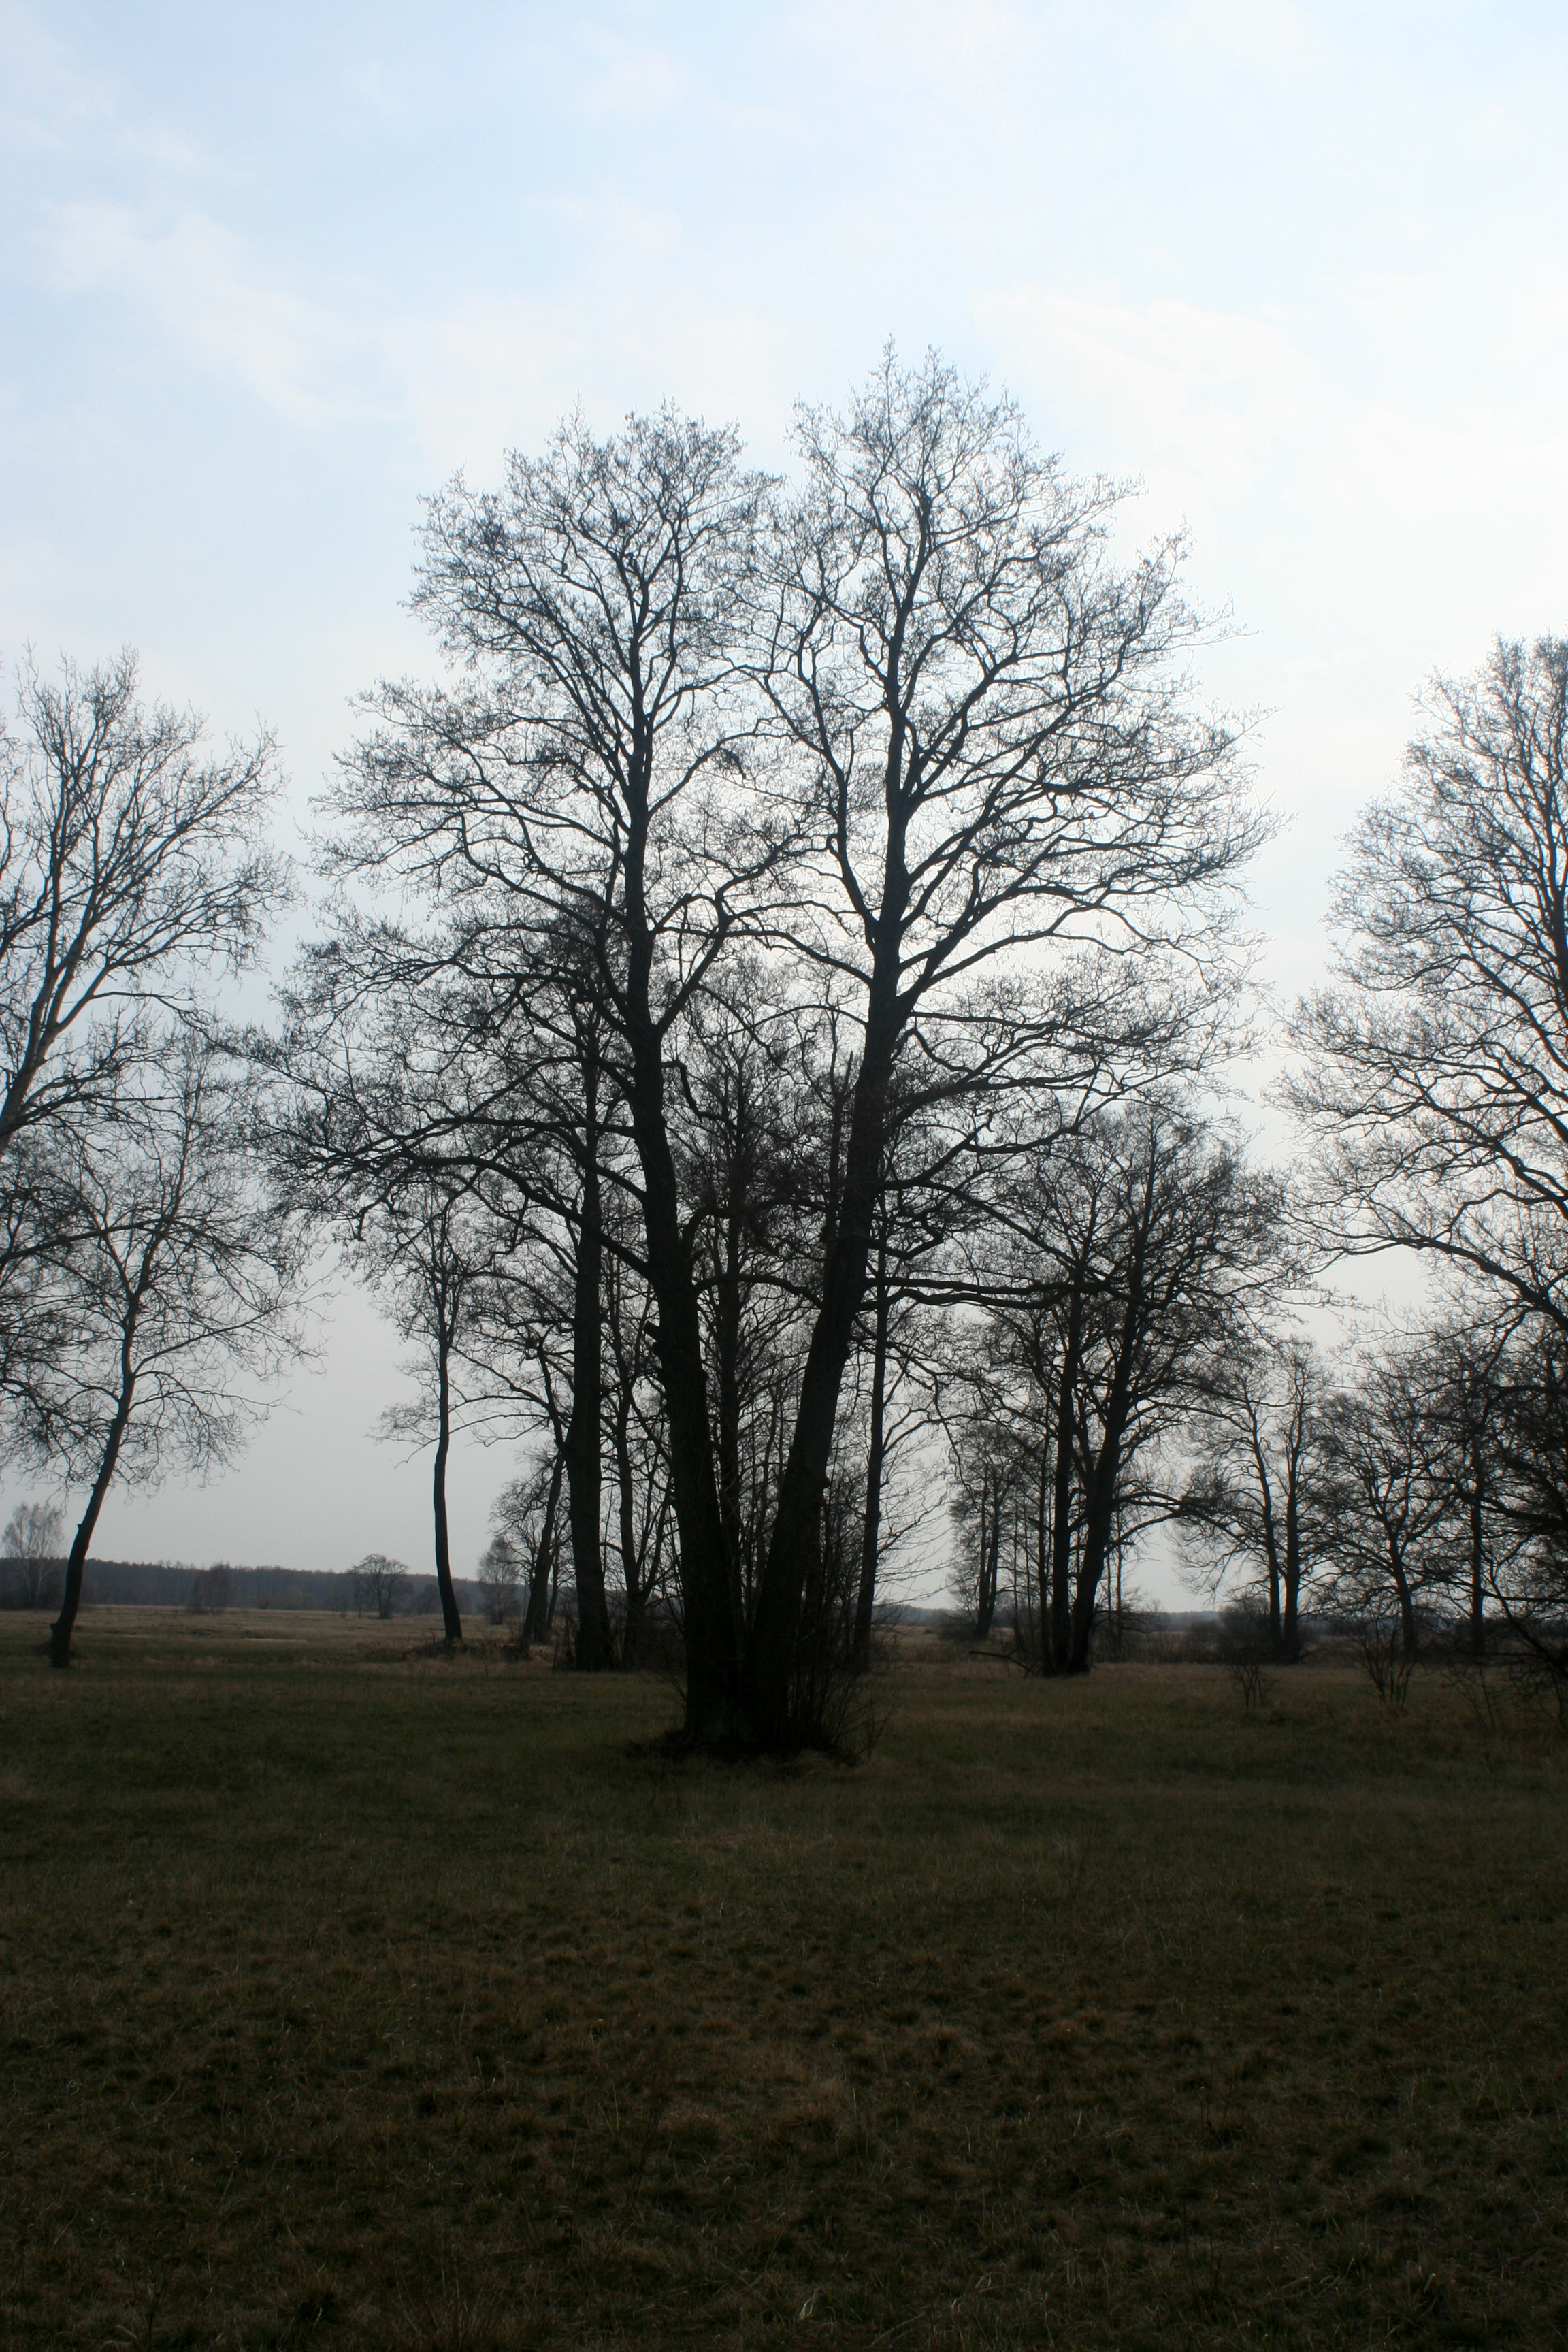
village, meadow, field, tree, natural landscape, nature, sky, atmospheric phenomenon, branch, woody plant, morning, plant, grass, atmosphere, winter, sunlight, cloud, landscape, woodland, twig, trunk, pasture, plain, grassland